Len Szafaryn

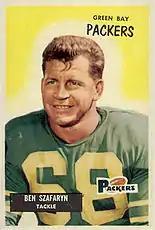
Szafaryn on a 1955 Bowman football card

Leonard Adolph Szafaryn (January 19, 1928 – September 22, 1990) was an American football offensive lineman in the National Football League (NFL) for the Washington Redskins, Green Bay Packers, and the Philadelphia Eagles. He played college football at the University of North Carolina and was drafted in the third round of the 1949 NFL draft.